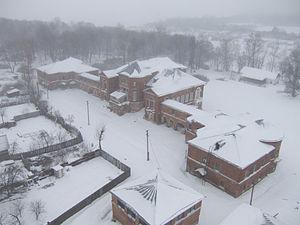
Le château de Polibino est un château palladien de la fin du XVIIIᵉ siècle en Russie. Il se trouve à Polibino dans l'oblast de Lipetsk sur la rive droite du Don. Ce château appartenait à la famille Netchaïev